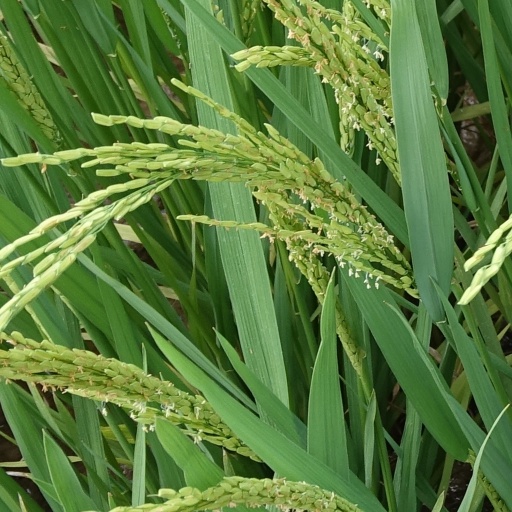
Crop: rice